History of the Jews in Affaltrach

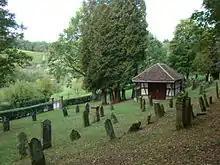
Jewish cemetery Affaltrach

The Affaltrach Jewish cemetery is north of the village itself. The oldest existing gravestone is from 1677. The cemetery served Affaltrach and the nearby villages of Sontheim, Talheim and Horkheim. The cemetery hall and the memorial for the fallen Jewish soldiers who served in the German army during World War I are in the cemetery grounds. The cemetery is estimated to have around 700 graves, the last one dated to August 1942.